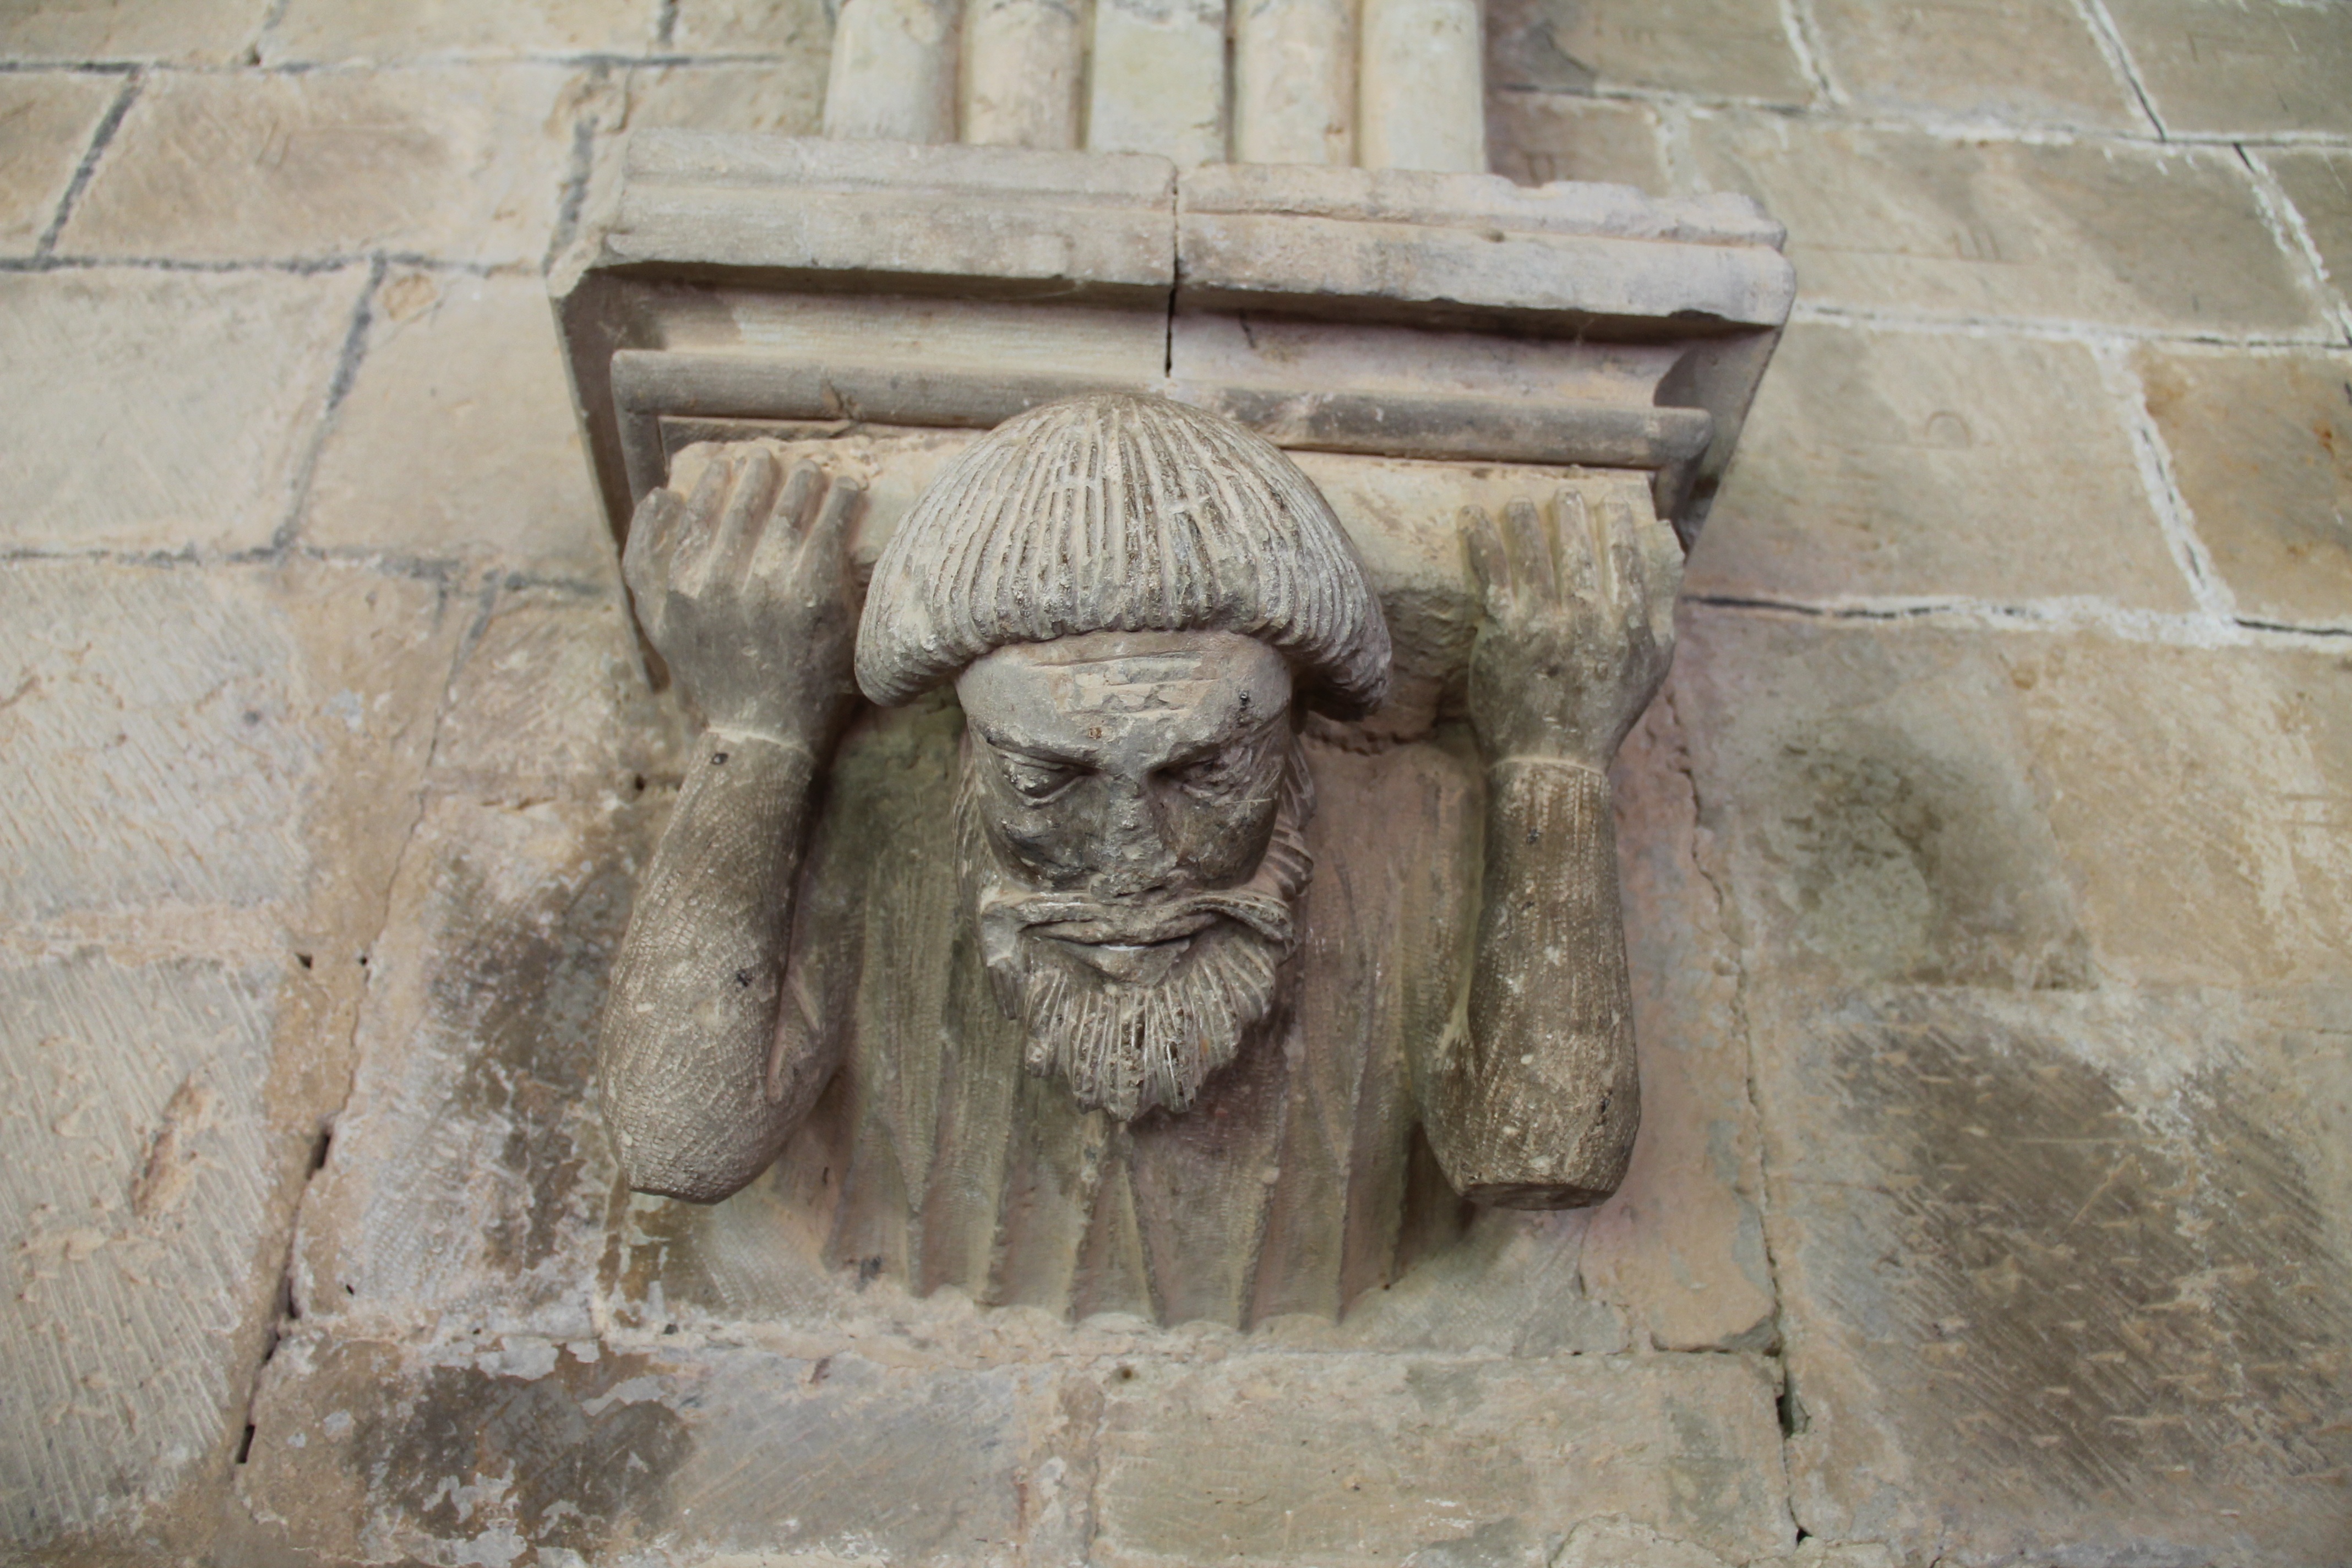
man, monument, statue, symbol, weight, world, gargoyle, sculpture, art, figure, temple, carving, relief, load, stele, shoulders, stone carving, ancient history